Saint Petersburg Music Hall

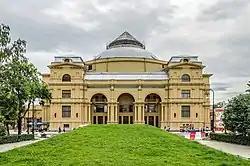
The front facade of the St. Petersburg Music Hall

The St. Petersburg Music Hall is a Russian state theater in the city of Saint Petersburg. It was founded in 1928.